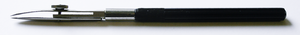
Tire-ligne Svenska: Dragstift
Le tire-ligne est un instrument de dessin destiné à tracer, avec de l’encre ou de la couleur liquide, des traits rectilignes ou courbes d'épaisseur très précise.